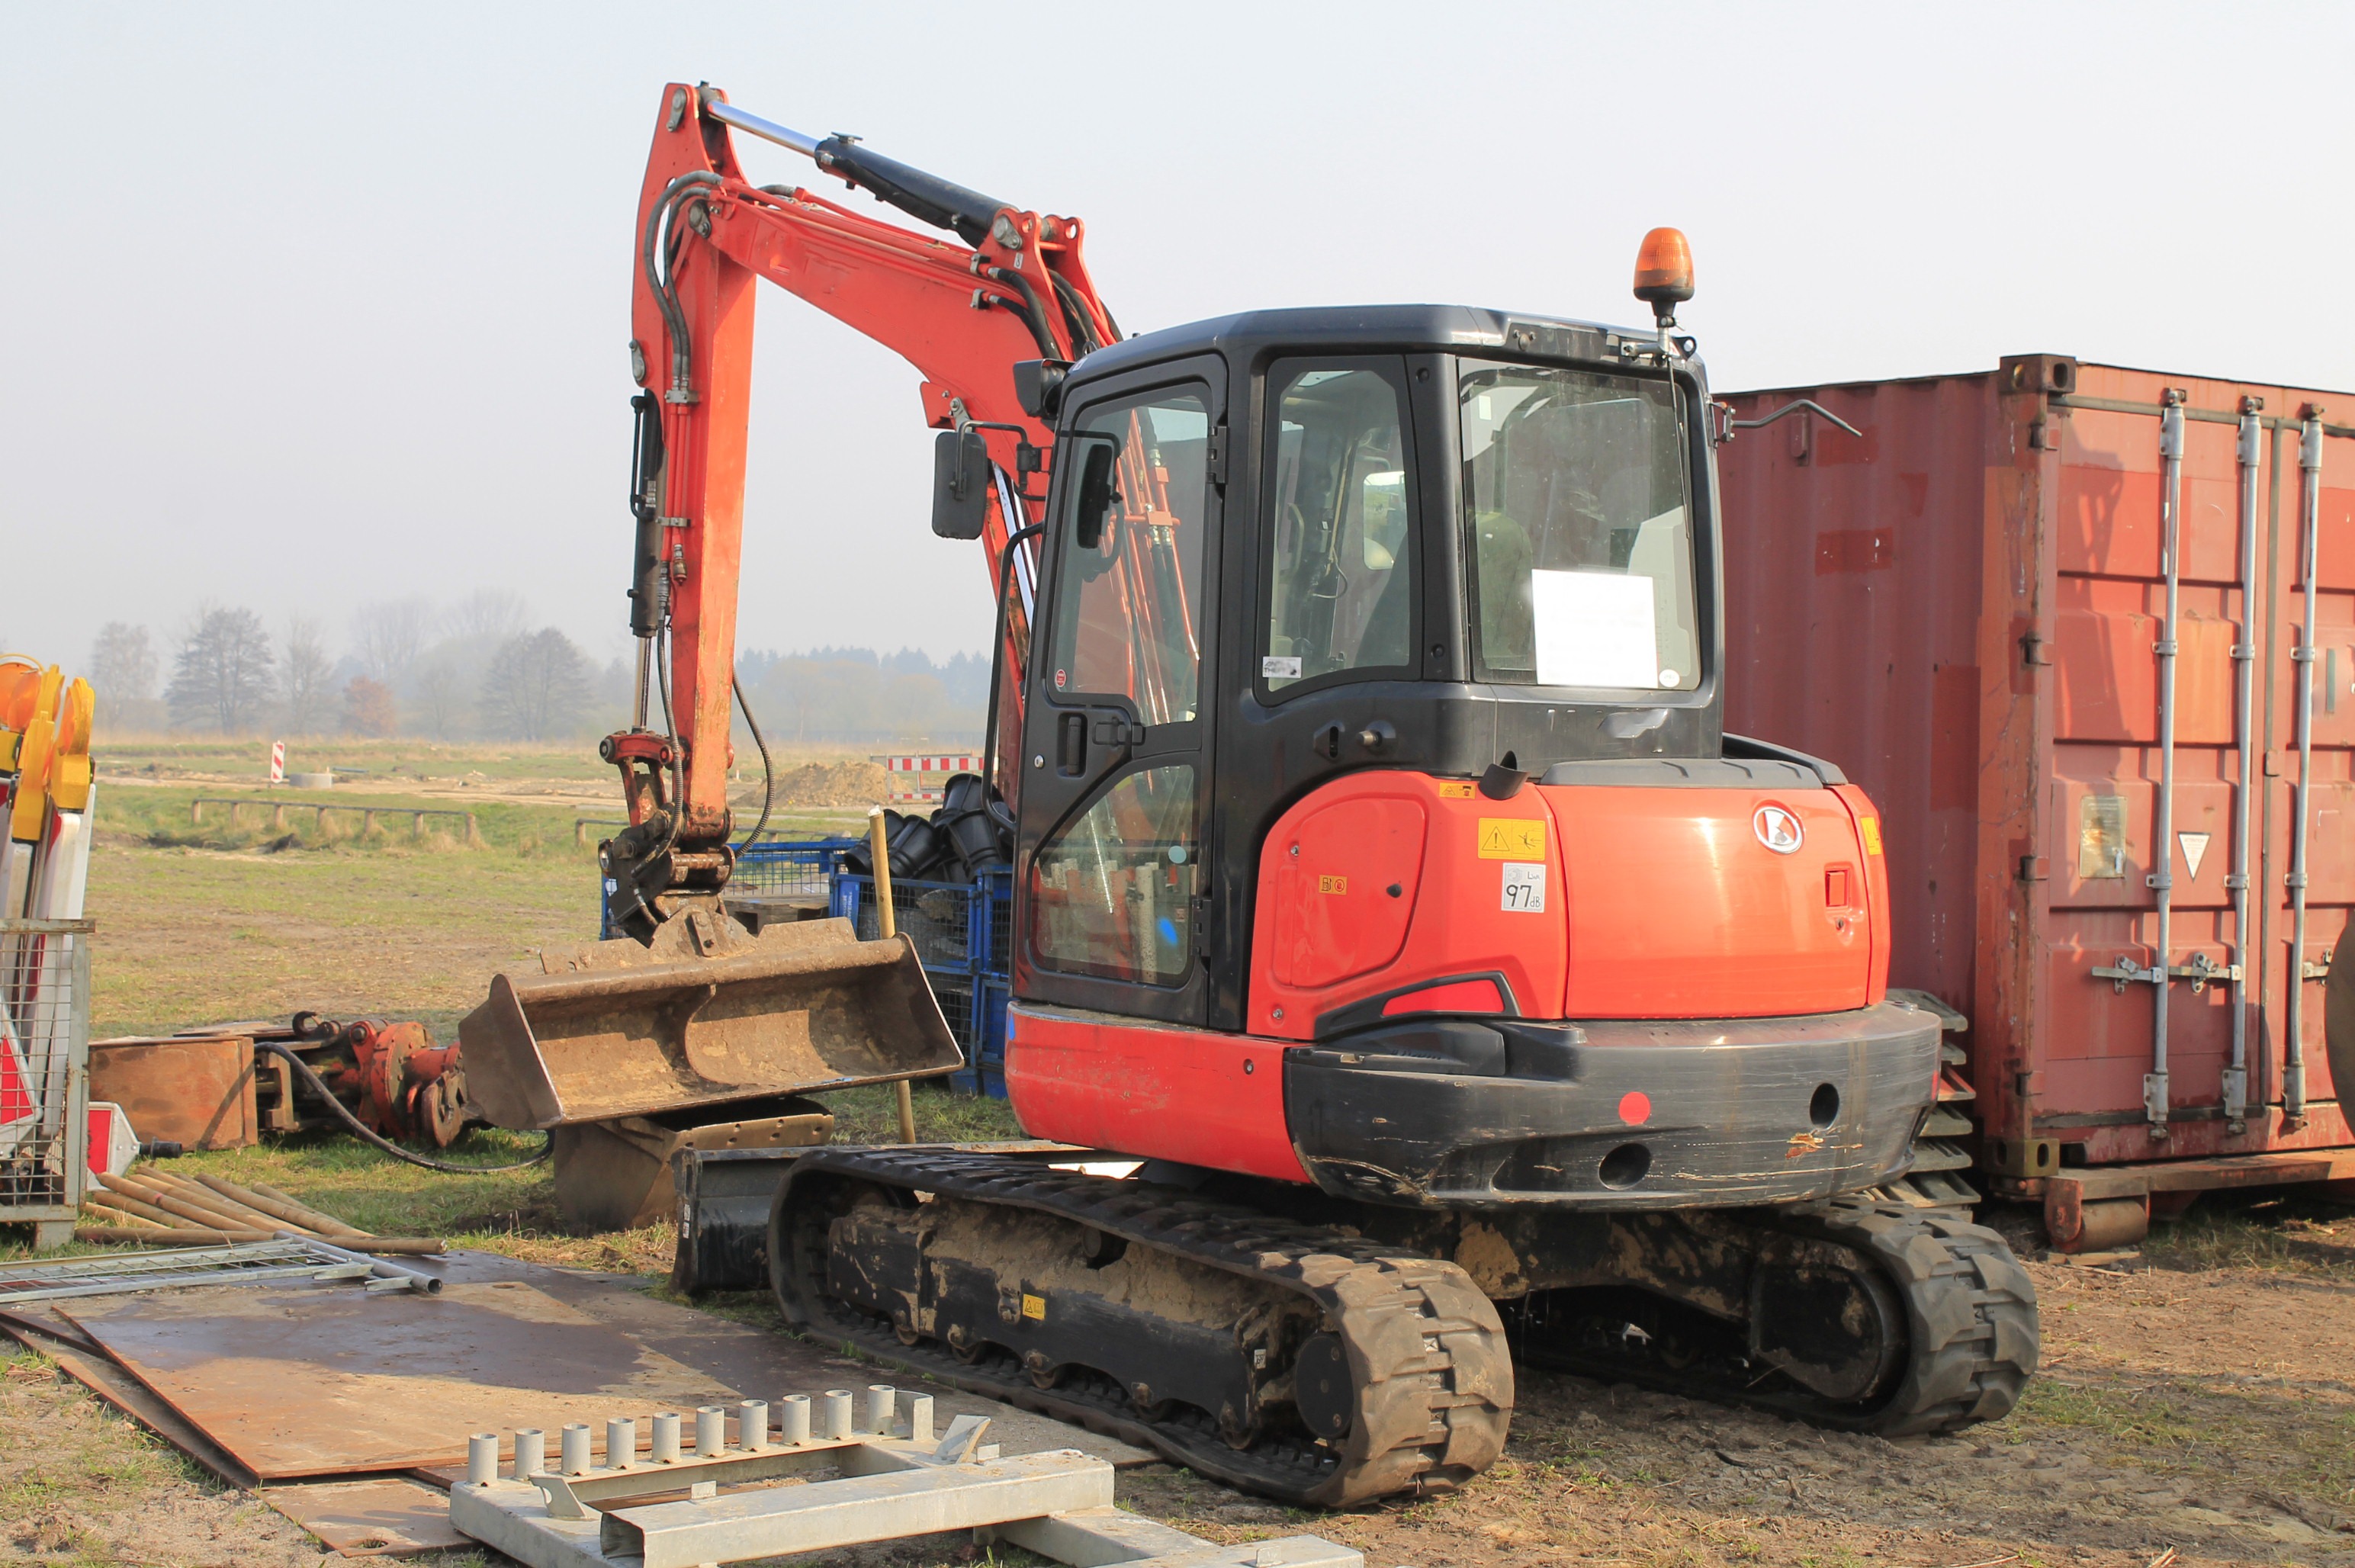
tractor, asphalt, transport, vehicle, bulldozer, site, excavators, construction work, construction machine, construction equipment, land vehicle, construction abbruchzange